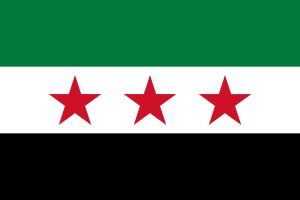
Den Frie Syriske Hær
Den Frie Syriske Hær (Arabisk: الجيش السوري الحر, al-Jaysh as-Suri al-hurr, FSH) er en væbnet oprørshær, som kæmper i Syrien under den syriske borgerkrig. Selv om de fleste af FSHs medlemmer er sunnimuslimer
Den Frie Syriske Hær er en væbnet oprørshær, som kæmper i Syrien under den syriske borgerkrig. Selv om de fleste af FSHs medlemmer er sunnimuslimer - Syriens største trossamfund - har den bataljoner, der består helt eller delvist af kurdere, turkmenere, palæstinensere og drusere. I juli 2012 var der meldinger om ca. 100.000 desertører fra regeringsstyrkerne ifølge aktivist- og mediekilder. Omtrent et år tidligere vurderede amerikanske efterretningskilder, at der var mere end 10.000 desertører. Det faktiske antal soldater, der har tilsluttet sig FSH, er ukendt.